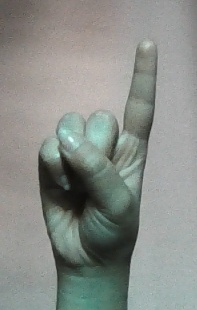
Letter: bb